Jiří Sovák

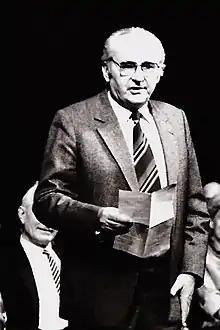
Jiří Sovák in 1989

Jiří Sovák ("né" Schmitzer; 27 December 1920 – 6 September 2000) was a Czech actor, best known for his comedy roles.